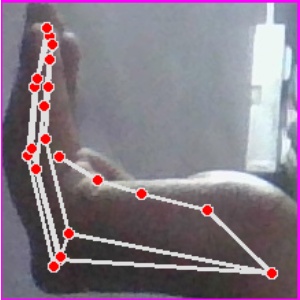
अक्षर: स